Prehistory of France

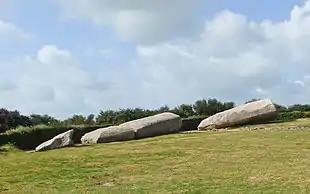
The Broken Menhir of Er Grah, 4500 BC. Originally 20.6m in height

The Neolithic period lasted in northern Europe for approximately 3,000 years (–2000 BC). It is characterised by the so-called Neolithic Revolution, a transitional period that included the adoption of agriculture, the development of tools and pottery (Cardium pottery, LBK), and the growth of larger, more complex settlements. There was an expansion of peoples from southwest Asia into Europe; this diffusion across Europe, from the Aegean to Britain, took about 2,500 years (6500 BC–4000 BC). According to the leading Kurgan hypothesis, Indo-European languages were introduced to Europe later, during the succeeding Bronze Age, and Neolithic peoples in Europe are called "Pre-Indo-Europeans" or "Old Europe". Nevertheless, some archaeologists believe that the Neolithic expansion, and the eclipse of Mesolithic culture, coincided with the introduction of Indo-European speakers. In what is known as the Anatolian hypothesis, it is postulated that Indo-European languages arrived in the early Neolithic. Old European hydronymy is taken by Hans Krahe to be the oldest reflection of the early presence of Indo-European languages in Europe.